Zhongshan Sports Center Stadium

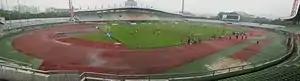
Zhongshan Sports Center Stadium in 2012

Zhongshan Sports Center Stadium is a multi-use stadium in Zhongshan, Guangdong, China. It is currently used mostly for association football matches and was one of the six stadiums used for the 1991 FIFA Women's World Cup. The stadium has a capacity of 12,000 people. The stadium is an all-seater with multi-colour seats. It also has an all-weather track and field surface.